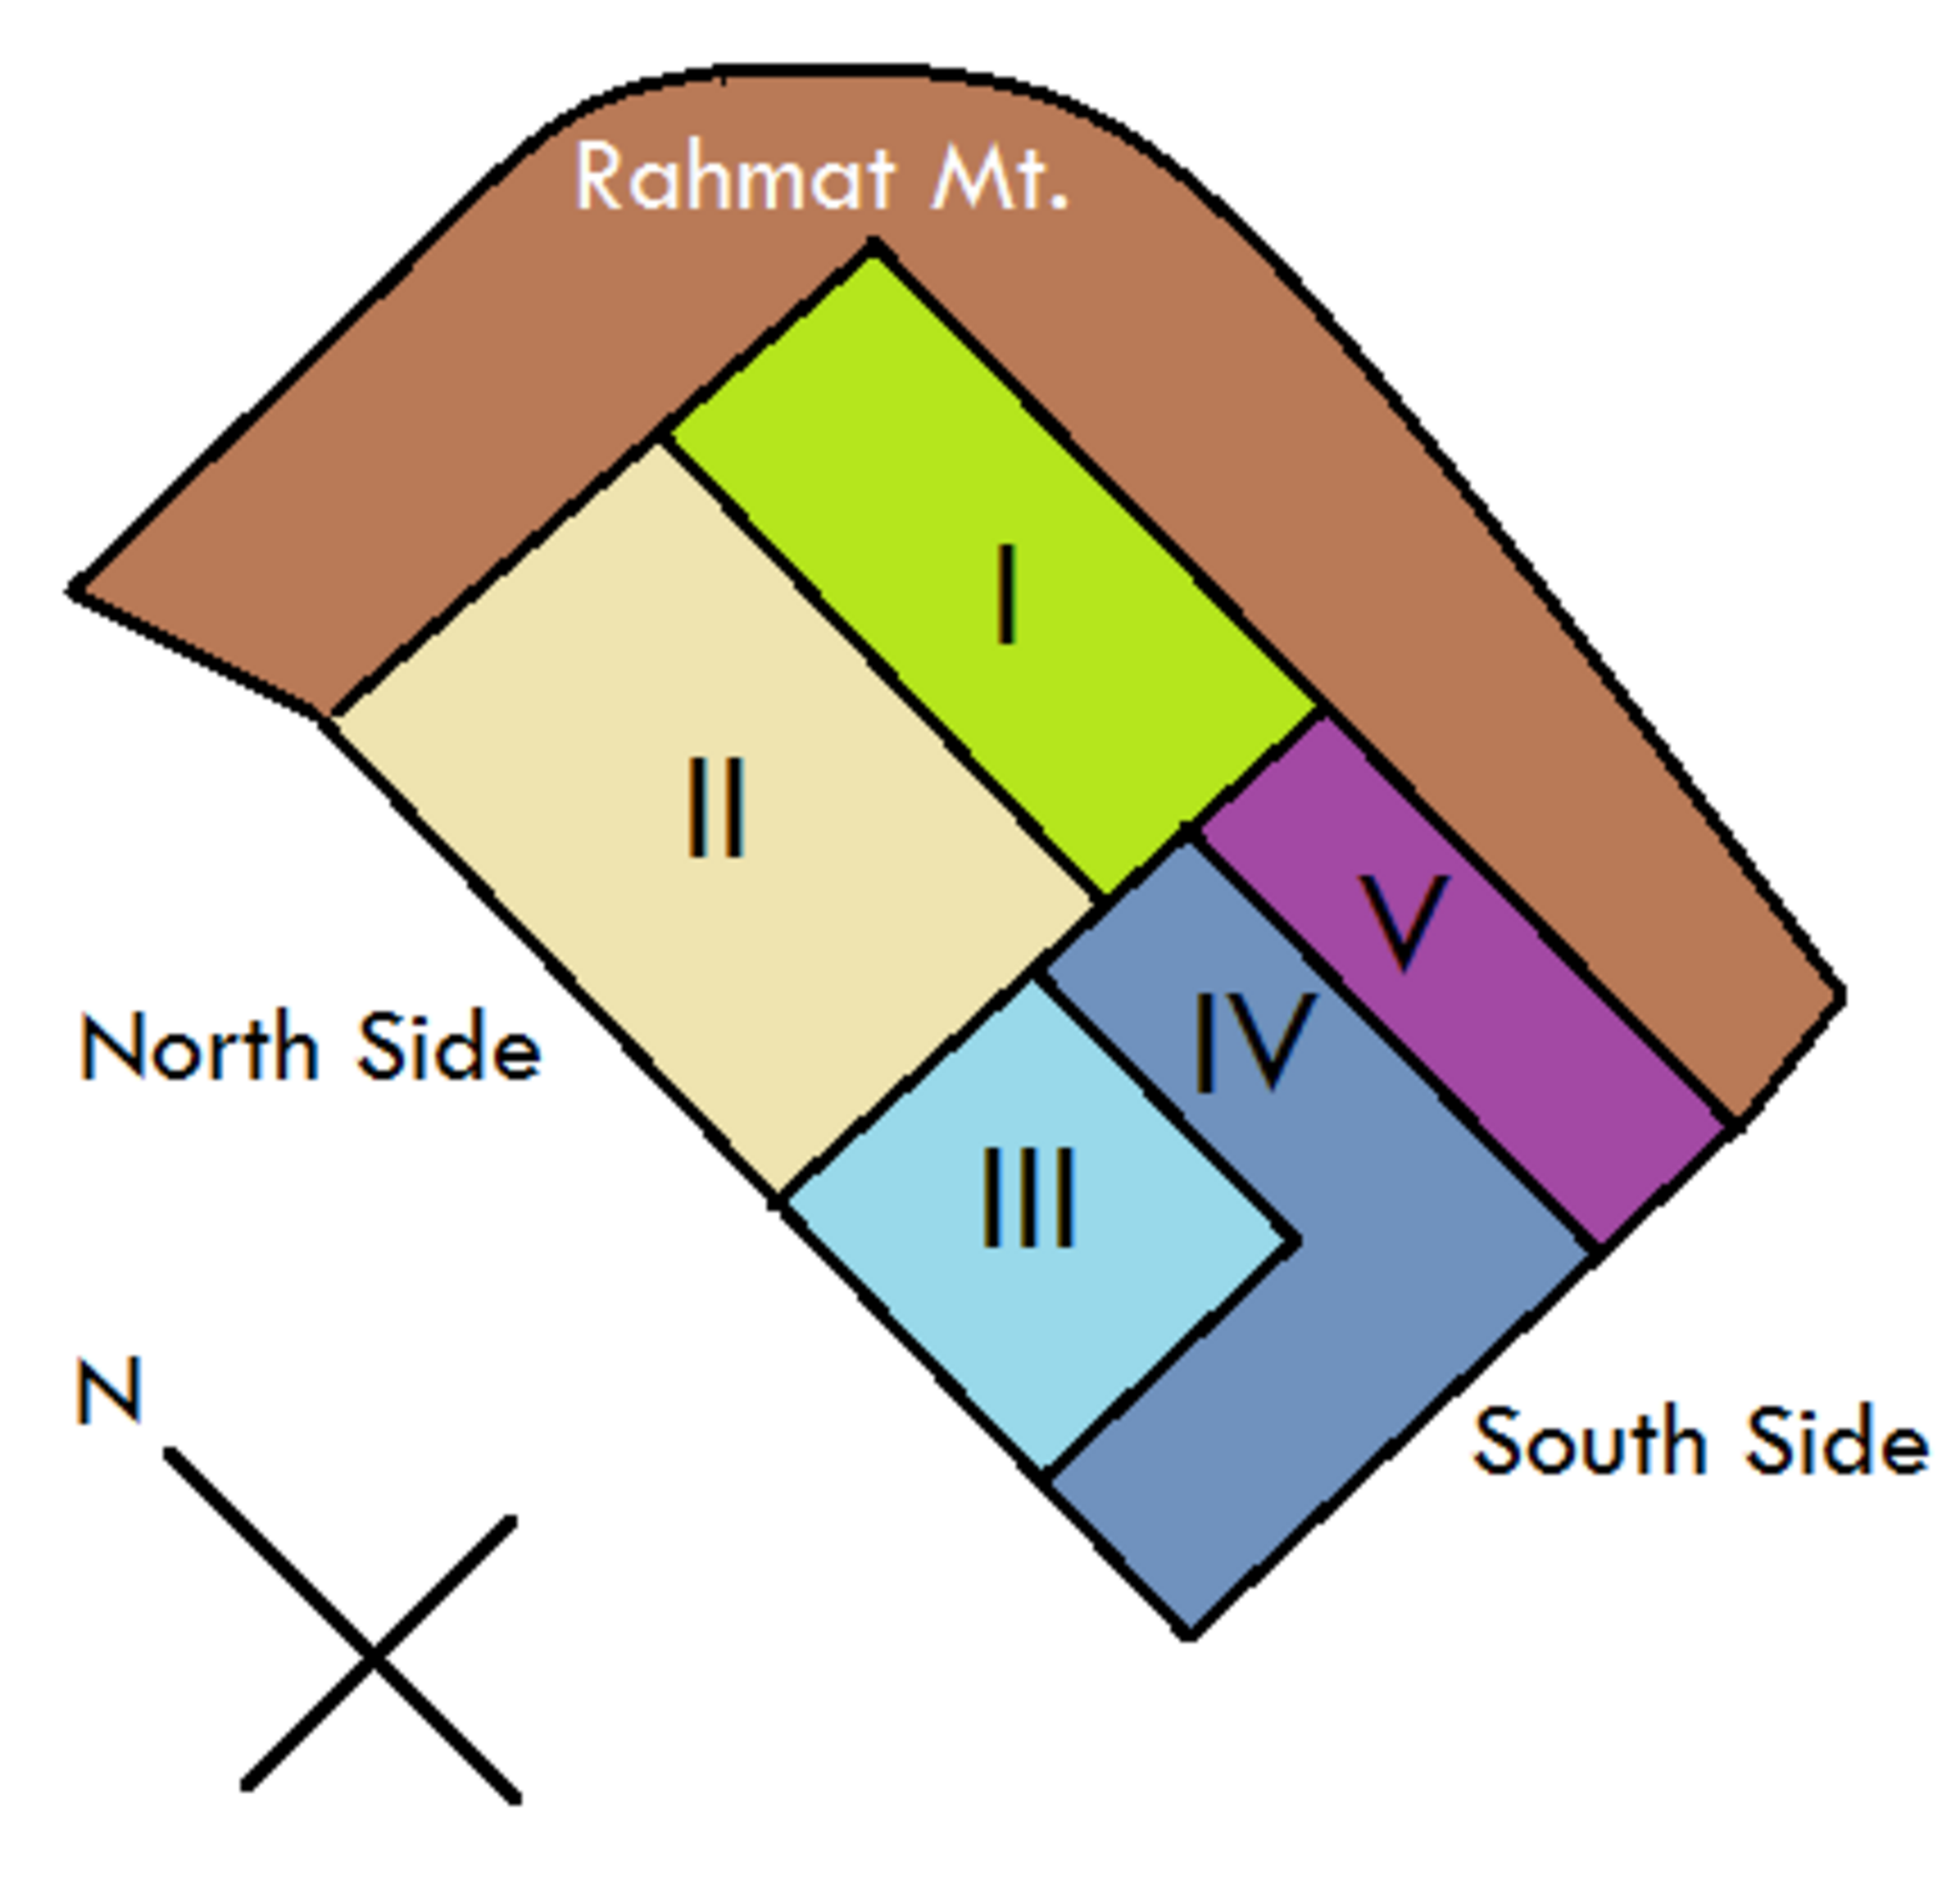
Title: Irrigation zones of Persepolis
Description: Irrigation zone schematic based on literature depictions
Date: 2011-01-30
Categories: Maps of Persepolis, GFDL, License migration redundant, Self-published work